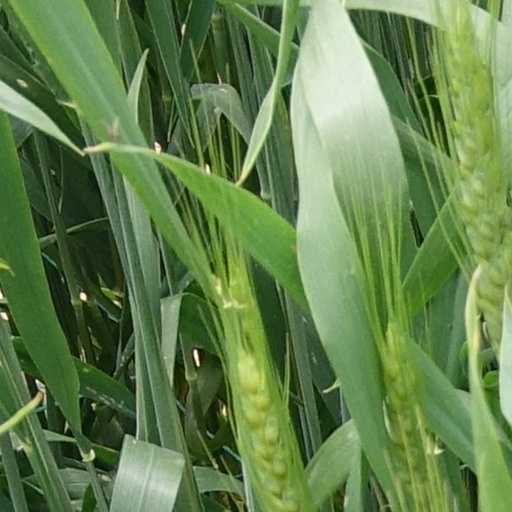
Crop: wheat